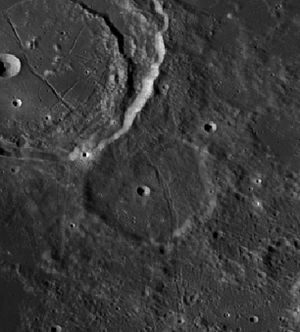
Chacornac (månekrater)
Chacornac er et nedslagskrater på Månen. Det befinder sig øst for Mare Serenitatis på Månens forside og er opkaldt efter den franske astronom Jean Chacornac.